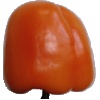
Label: orange_pepper